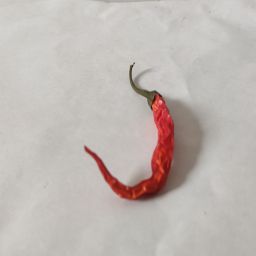
Crop: Chile Pepper
Quality: Dried